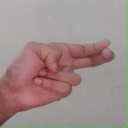
अक्षर: ह